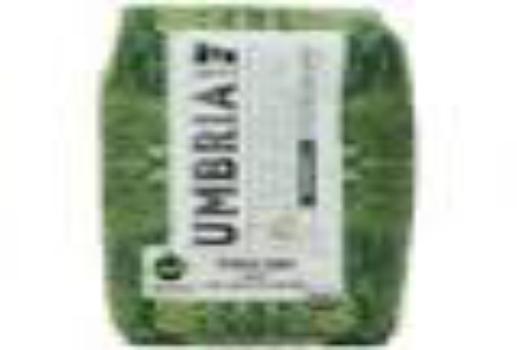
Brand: Caffe Umbria
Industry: Food